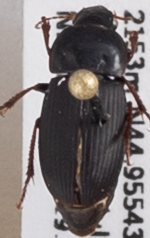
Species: Harpalus opacipennis
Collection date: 2018-07-12
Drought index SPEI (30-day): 0.662
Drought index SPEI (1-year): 2.09
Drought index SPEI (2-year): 0.992